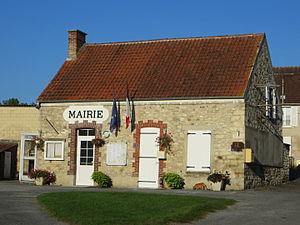
Vue de la mairie
Antilly est une commune française située dans le département de l'Oise en région Hauts-de-France.